Spinophorosaurus

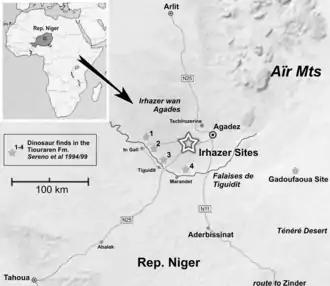
Map showing dinosaur localities around Agadez, Niger; the large star (middle) indicates the Irhazer Shale, where "Spinophorosaurus" was found.

The rich dinosaur fauna of Niger was brought to scientific attention through French and Italian excavations in the 1960s and 1970s. This led to the description of new genera from Lower Cretaceous rocks, most prominently the iguanodontian "Ouranosaurus". An older succession of rocks, the Tiourarén Formation, was explored by American palaeontologist Paul Sereno, who conducted a large-scale excavation campaign in Niger between 1999 and 2003. Although initially thought to fall within the Lower Cretaceous, the formation is now thought to be of a much older Middle Jurassic age. Sereno named new dinosaurs such as the sauropod "Jobaria" and the theropod "Afrovenator" from the Tiourarén; most finds were discovered along a cliff known as the "Falaise de Tiguidit" in the southern Agadez Region. In Marendet, Sereno left partial "Jobaria" skeletons in the field as a tourist attraction. Starting in 2003, the PALDES project ("Paleontología y Desarrollo" – "Palaeontology and development") was conducting excavations in the southern Agadez Region. A cooperative effort between Spanish science and humanitarian institutions, PALDES aimed to combine palaeontological research with a developmental program for the region. This included the improvement of infrastructure, education structures, and the promotion of tourism, including the planned construction of a new palaeontological museum in Tadibene.